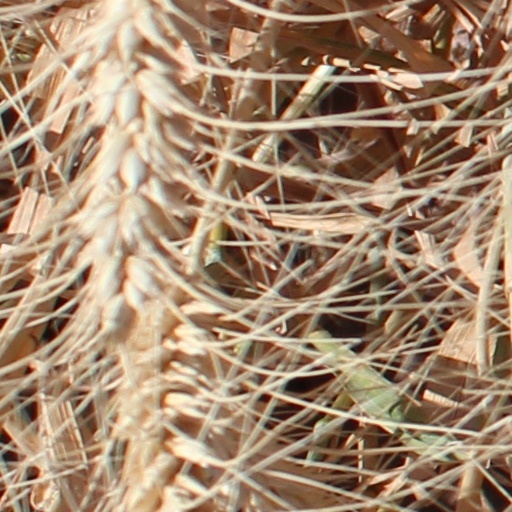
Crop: wheat